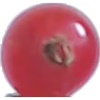
Label: Redcurrant 1